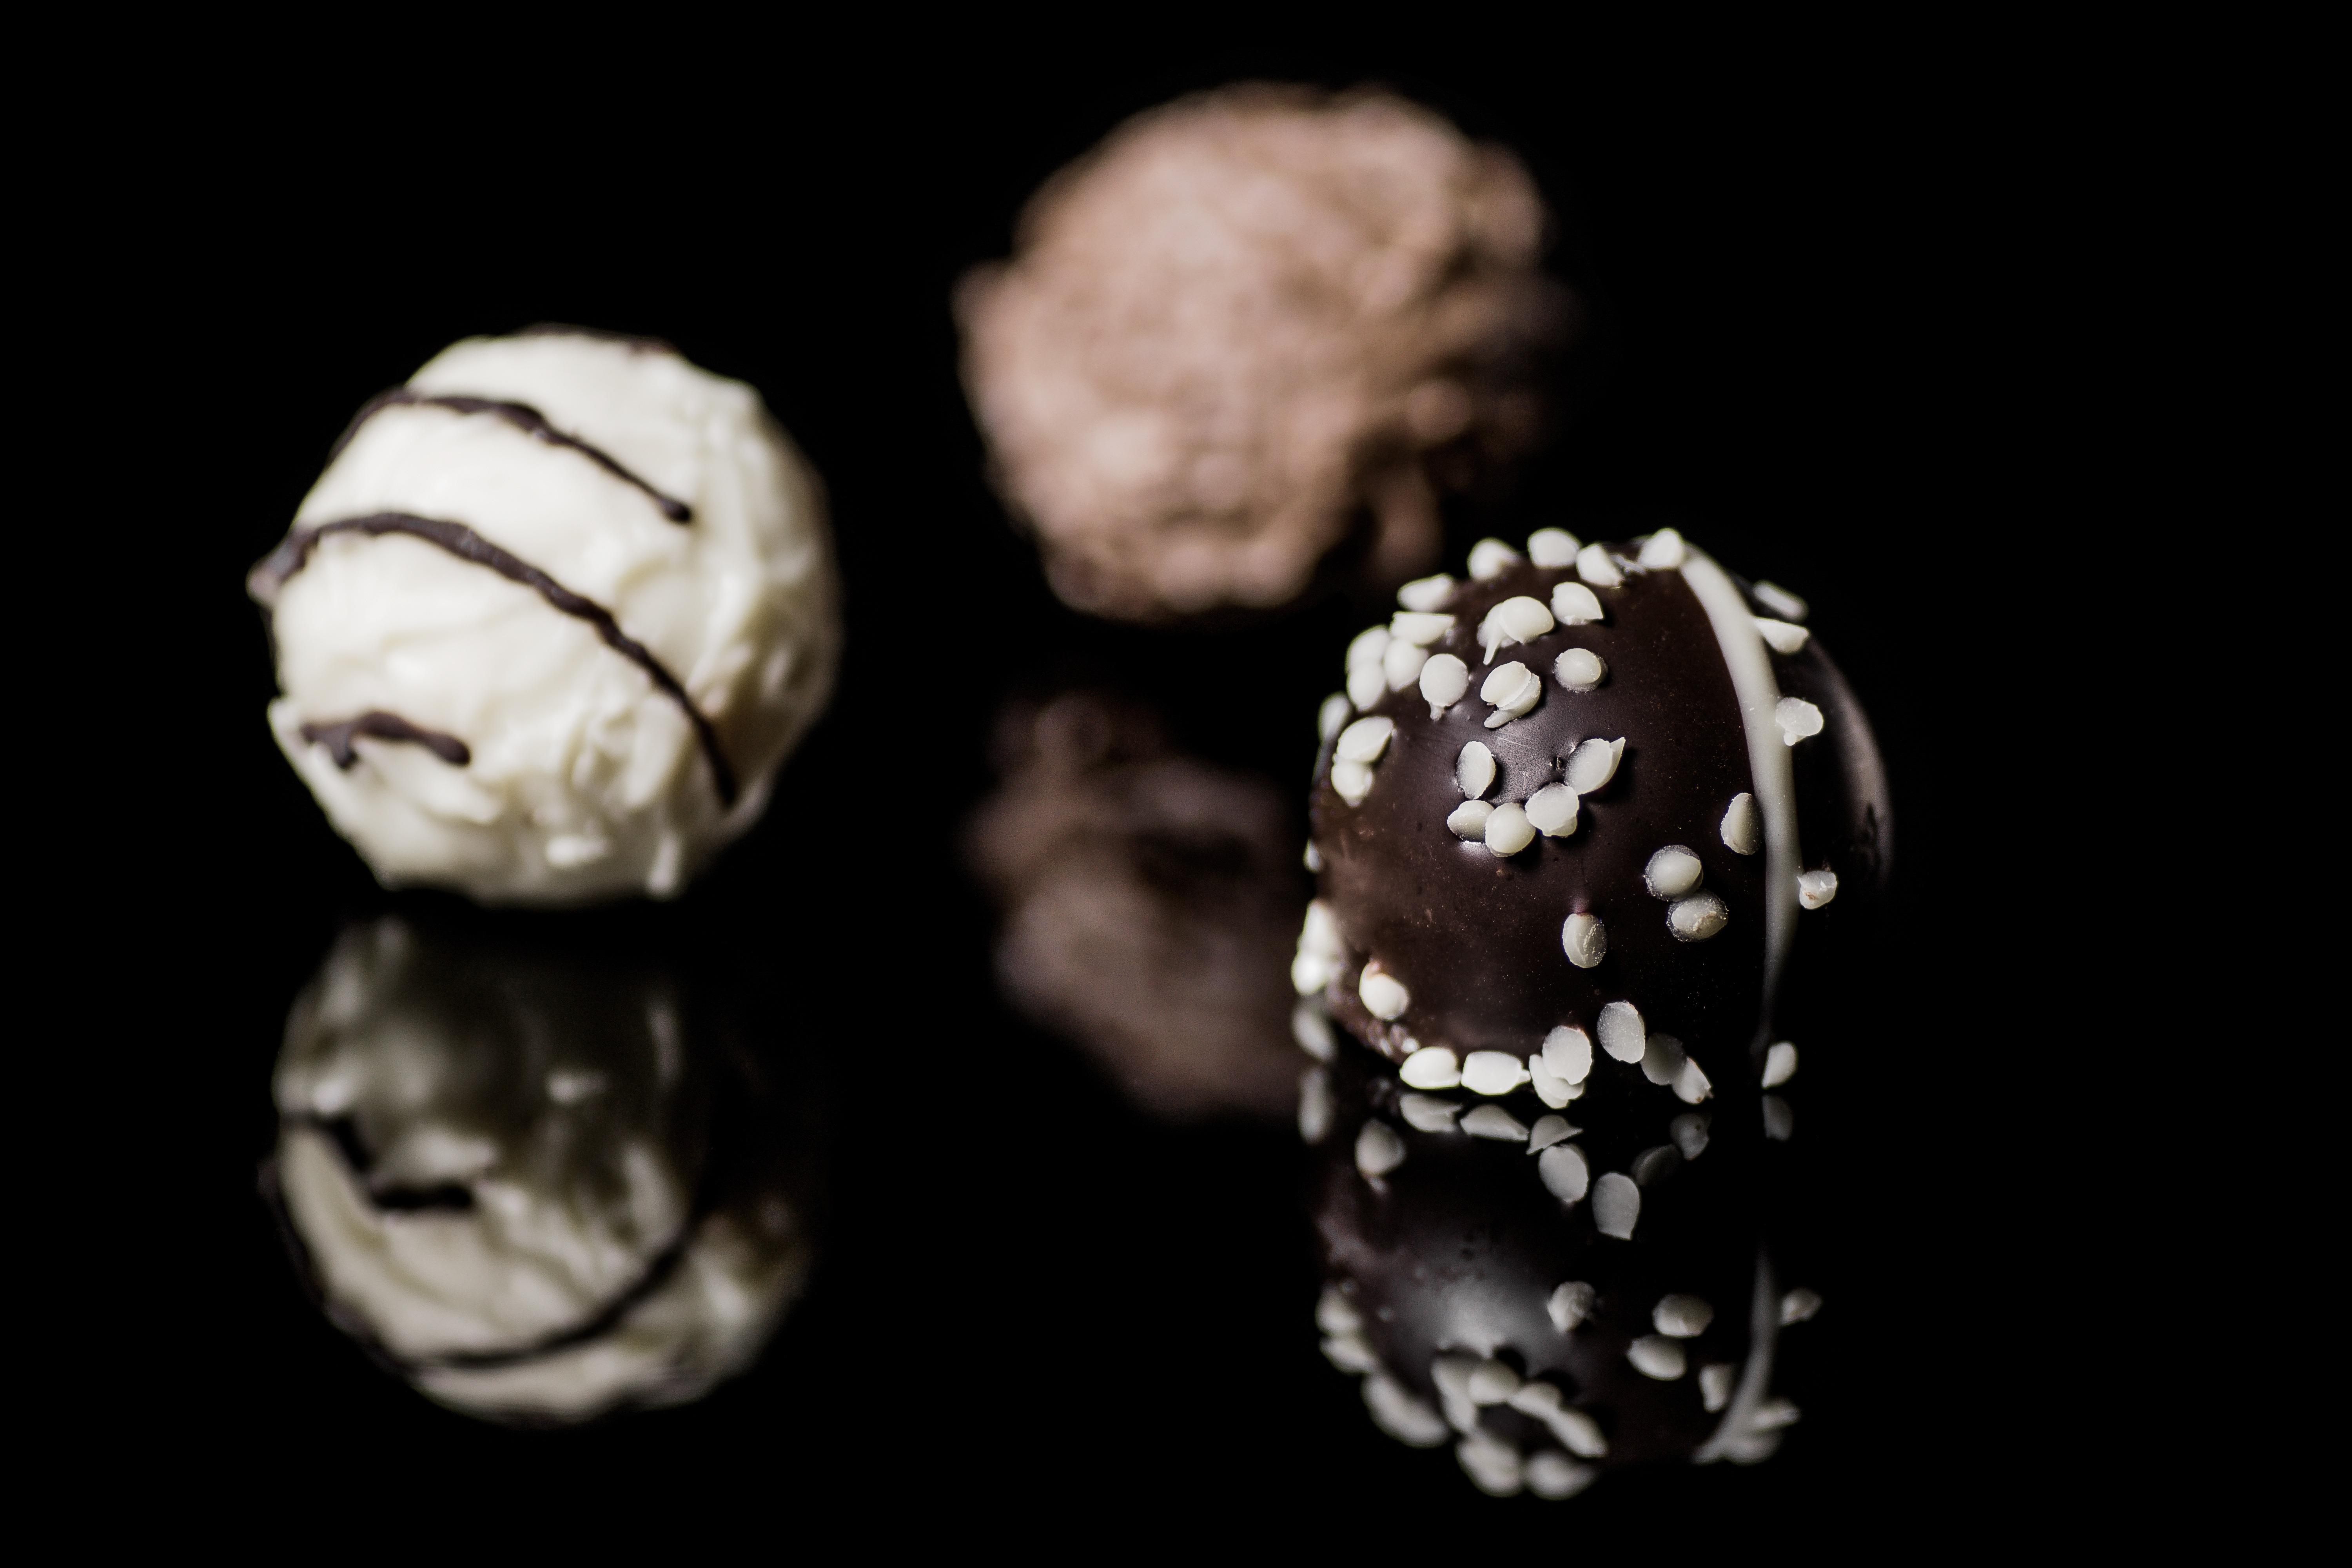
photography, sweet, flower, isolated, dark, food, produce, macro, chocolate, gourmet, close, dessert, close up, brand, specialty, calories, cocoa, candy, organ, chocolatier, confectionery, macro photography, nibble, chocolates, truffle, praline, datailaufnahme, dark chocolate, macro photo, calorie bomb, fine chocolates, confiserie, chocolate praline, candy store balls, chocolate confectionery, chocolate truffles, truffles chocolates, round chocolates, schokokugel, truffle chocolates, optional black